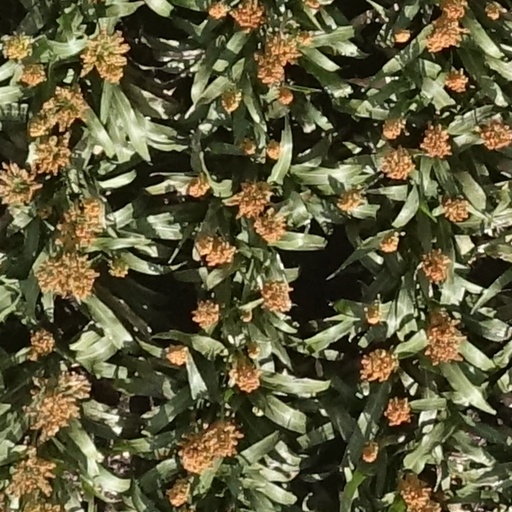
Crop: sorghum